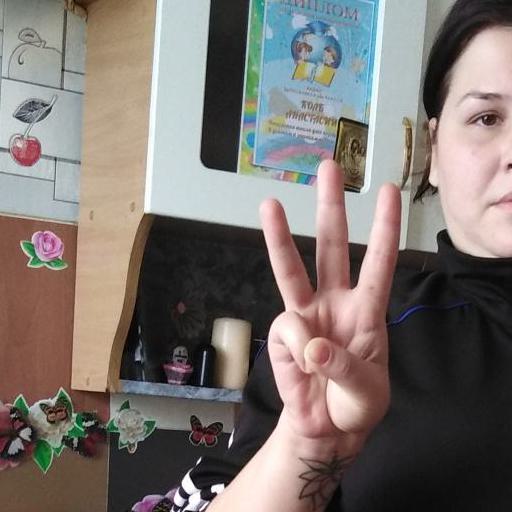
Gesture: three